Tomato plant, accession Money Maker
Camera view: bottom (45 deg); turntable rotation: 150 degrees
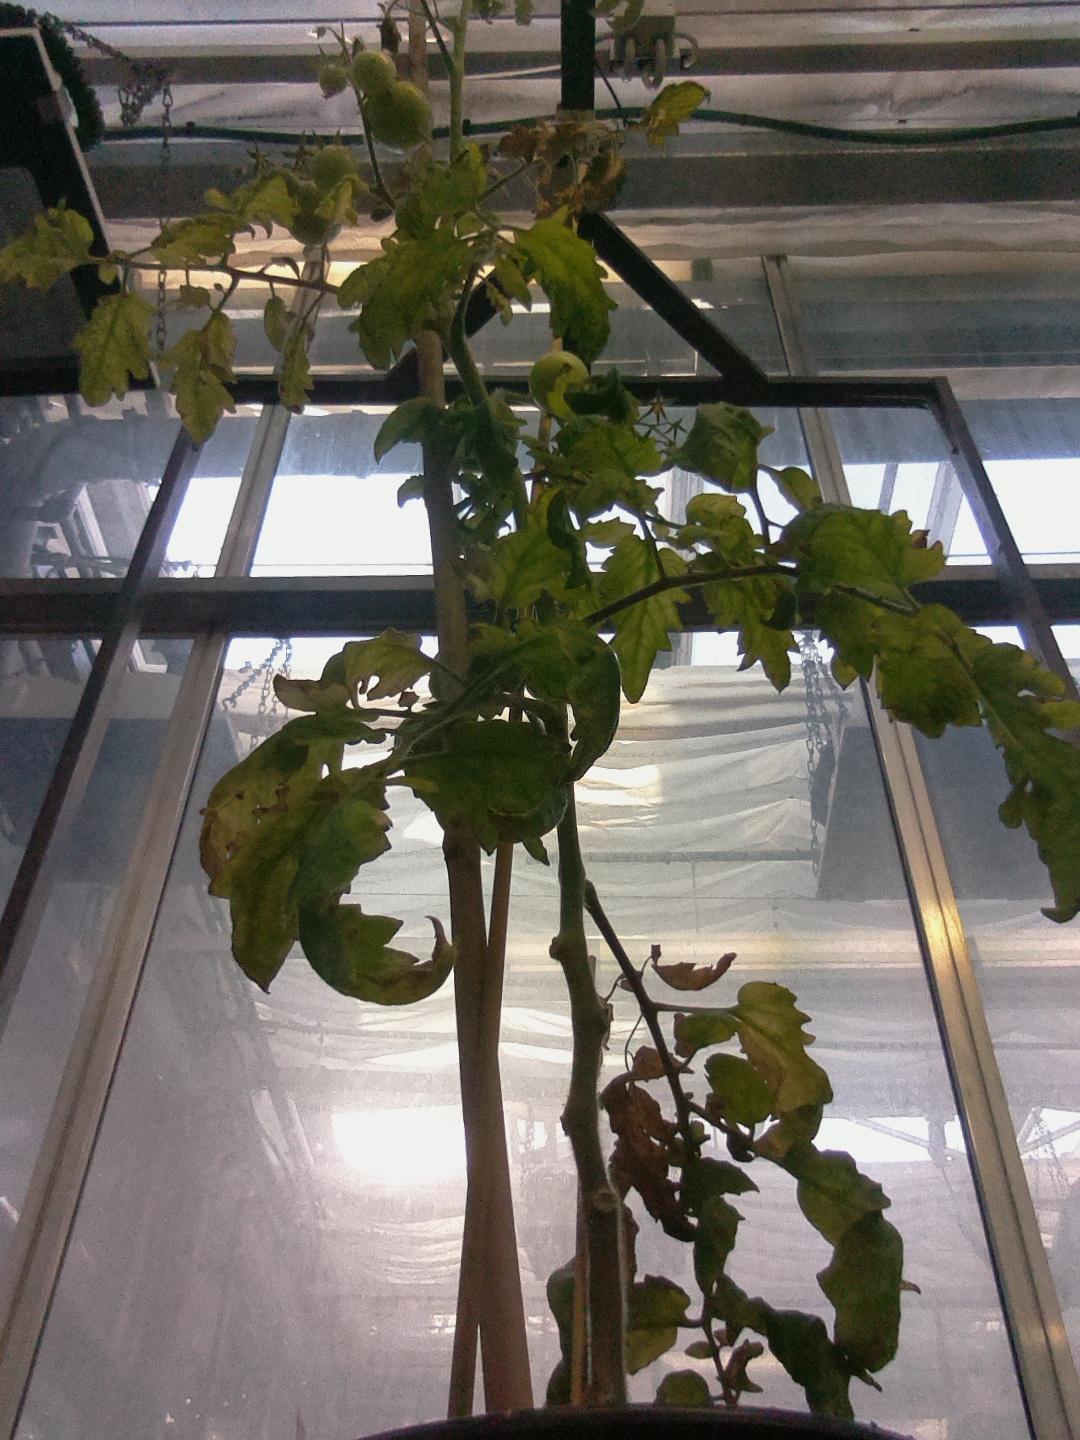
BBCH growth stage 79: 90% -100% of final fruit size